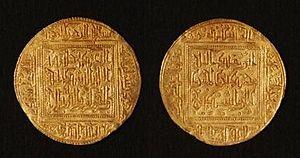
Dinar hafside frappée à Tunis (ou à Bijaya, actuelle Algérie) entre 647-675 H / 1249-1277 AD, durant le règne de Abu Abd-Allah Muhammad Al-Mustansir Billah al-Mansûr, conservée au Musée des arts islamiques de Raqqada, Kairouan, Tunisie. En or, diamètre: 29 mm.
Abû `Abd Allah Muhammad al-Mustansir est le troisième sultan hafside de Tunis. Il règne sur l'Ifriqiya entre 1249 et 1277.